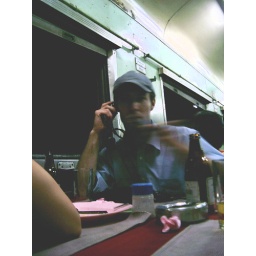
pete recording conversations in the dining car, also the clattering of the train over the tracks, that window is wide open.